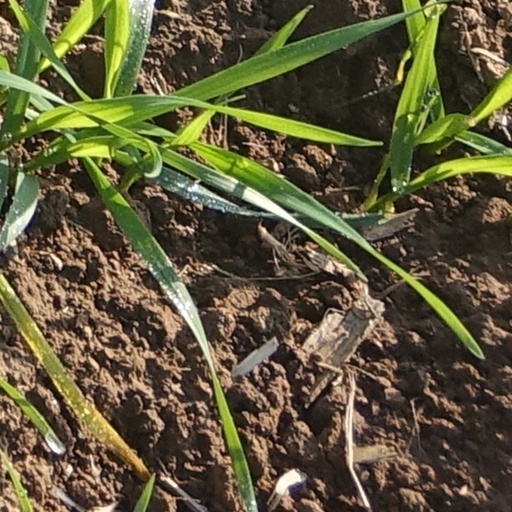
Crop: wheat